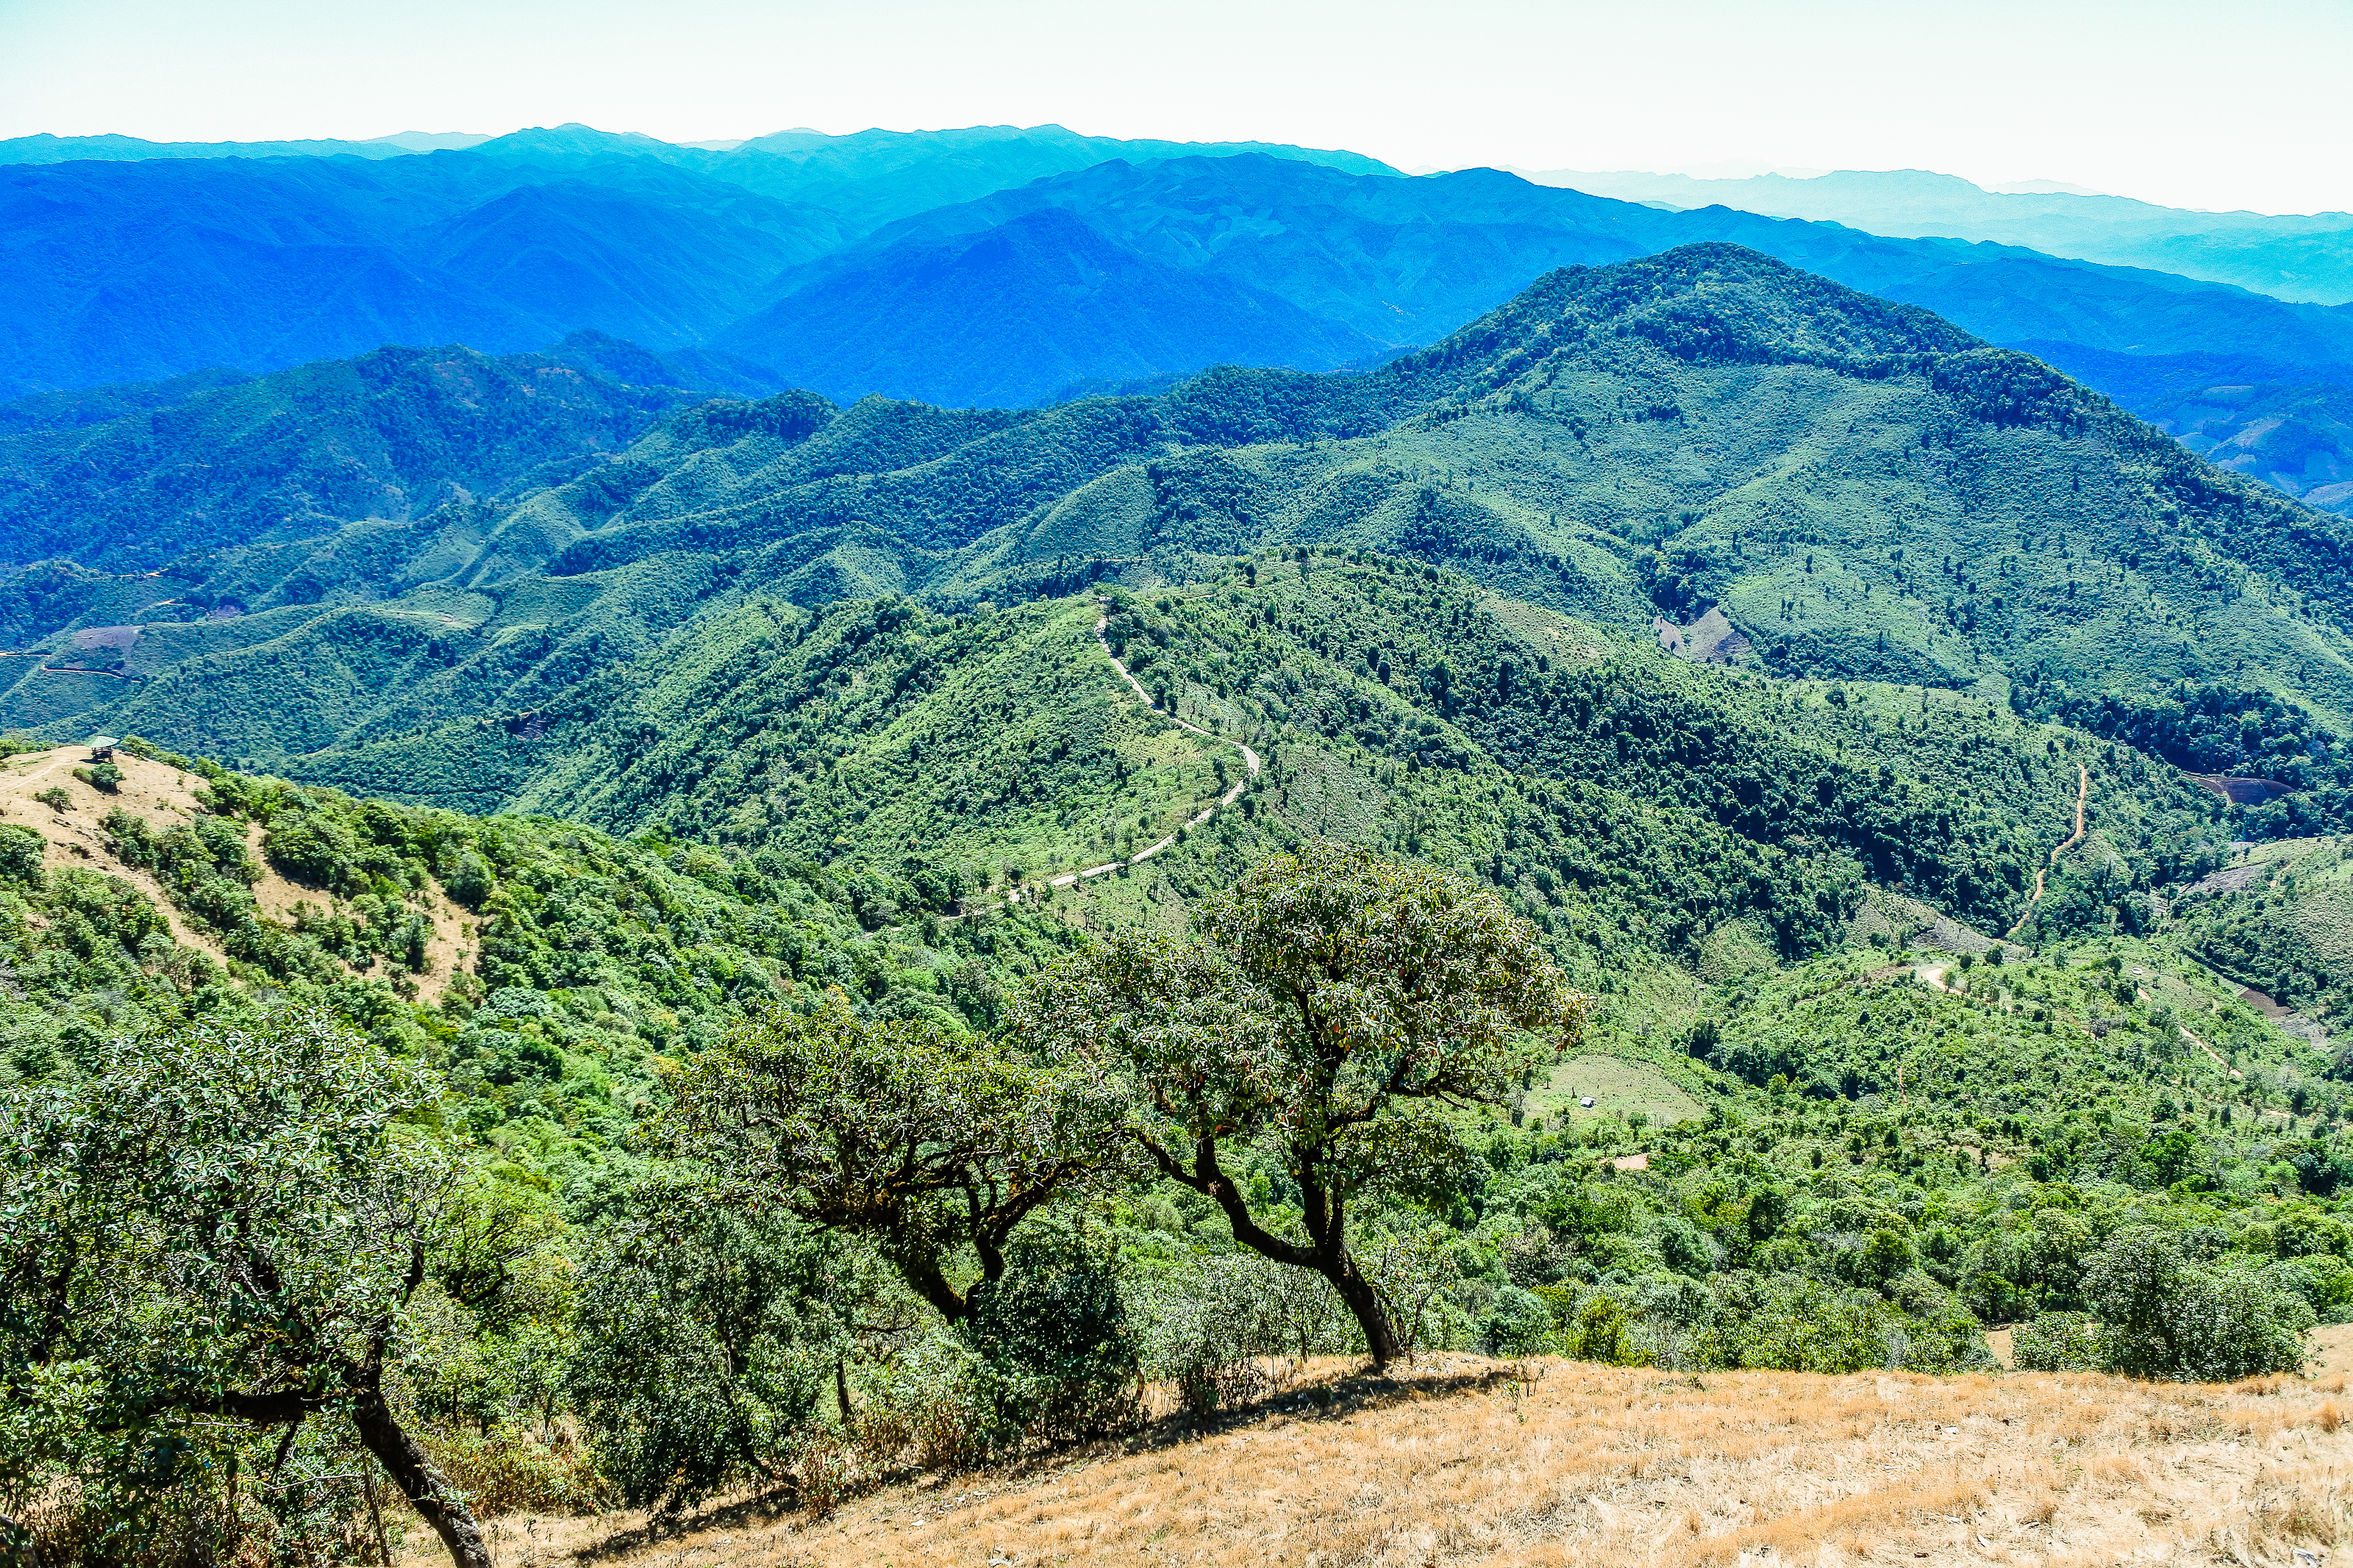
sunrise, beauty, color, dusk, sob, bright, yellow, scenic, sun, summer, scene, cloud, gold, red, beautiful, mountain, view, romantic, weather, season, sunny, mey, sky, viewpoint, wallpaper, nature, heaven, morning, mae hong son, orange, sunlight, outdoors, light, background, vacations, sunset, dawn, evening, travel, colorful, landscape, mountainous landforms, vegetation, highland, hill station, hill, natural landscape, wilderness, ridge, nature reserve, natural environment, tree, plant community, mountain range, chaparral, forest, biome, national park, tropical and subtropical coniferous forests, shrubland, grassland, mount scenery, jungle, valley, plateau, rural area, fell, road, plant, tourism, wildlife, rainforest, terrain, trail, rock, plantation, state park